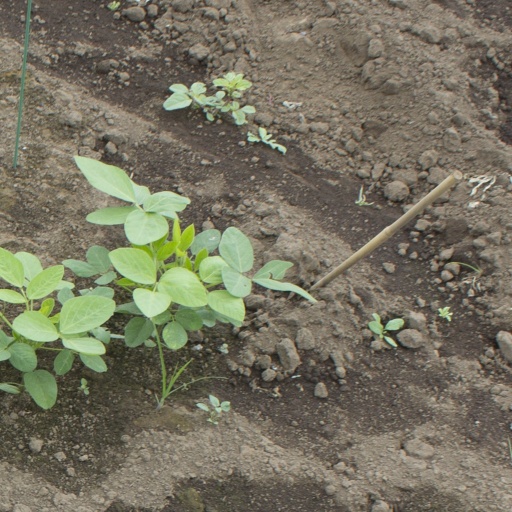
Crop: soybean